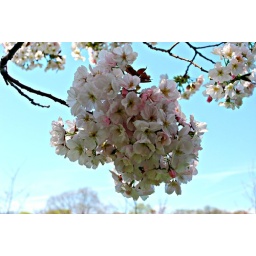
//20090425_01076DSC_0004. A bouquet of white flowers against the sky.